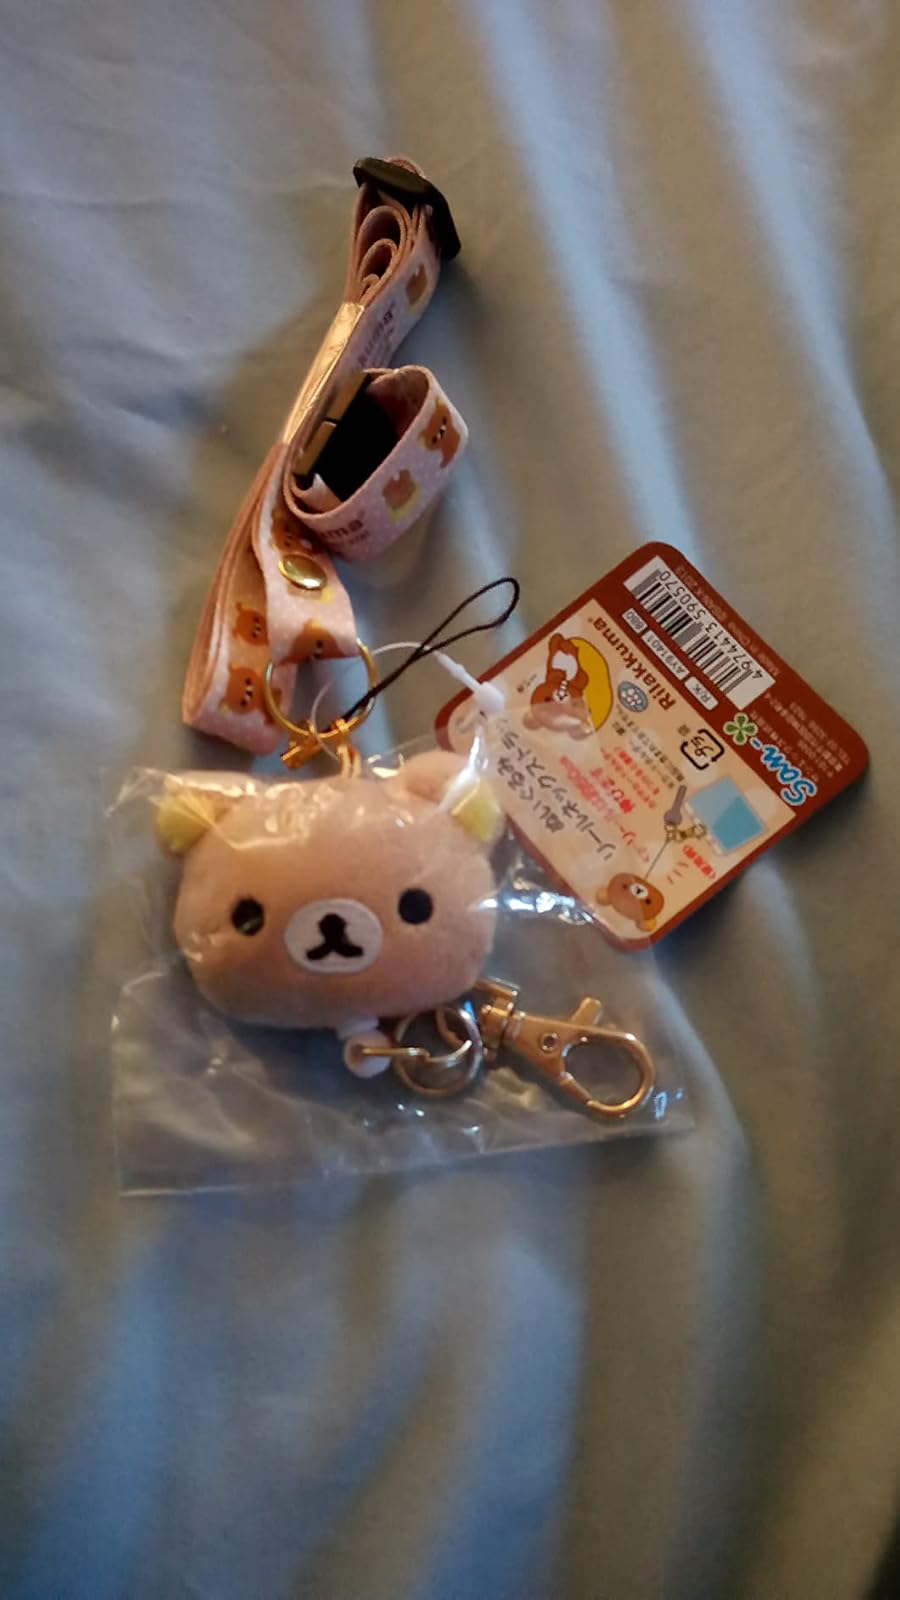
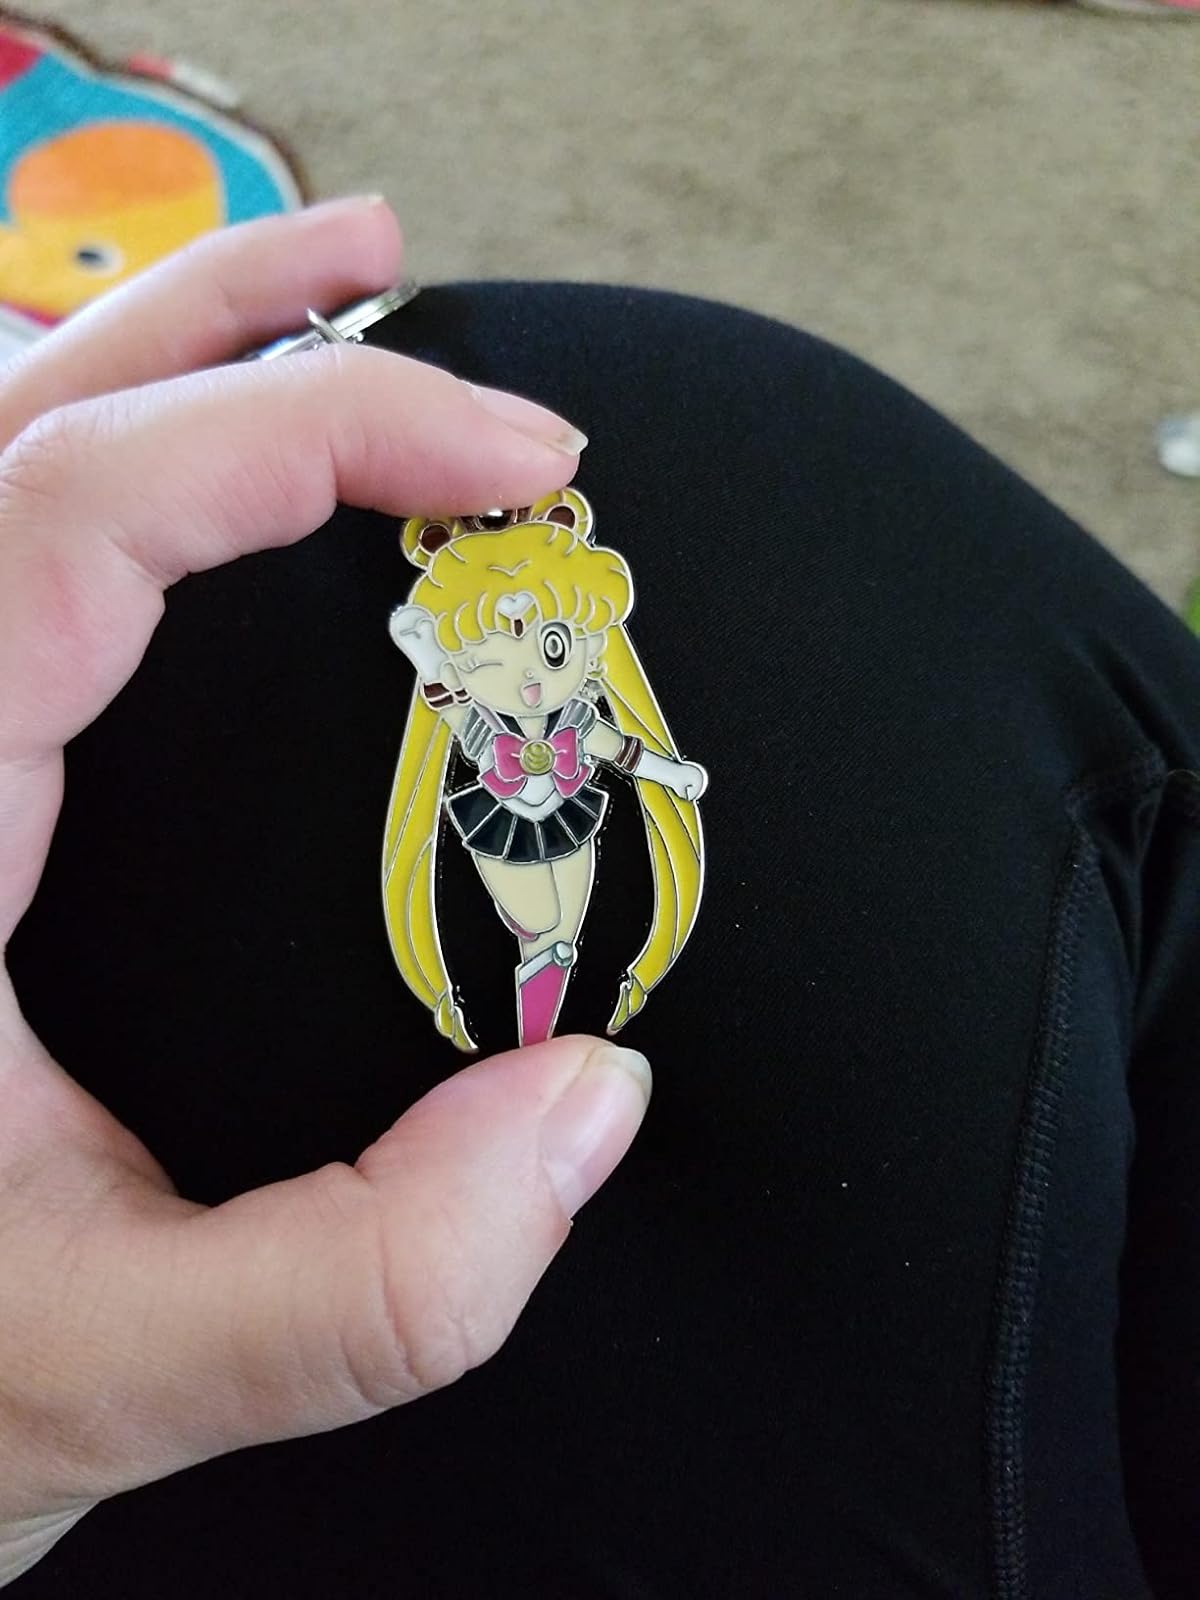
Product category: accessories_keychain
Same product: no